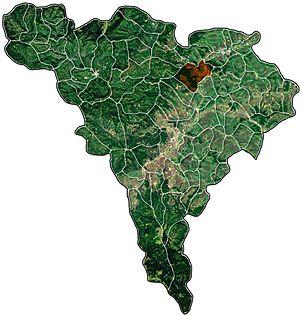
Aiud est une municipalité de Roumanie, située dans le județ d'Alba en Transylvanie. Cette municipalité est située entre Alba Iulia, ancienne capitale médiévale de Transylvanie et Cluj-Napoca, l'actuelle capitale administrative de la région.